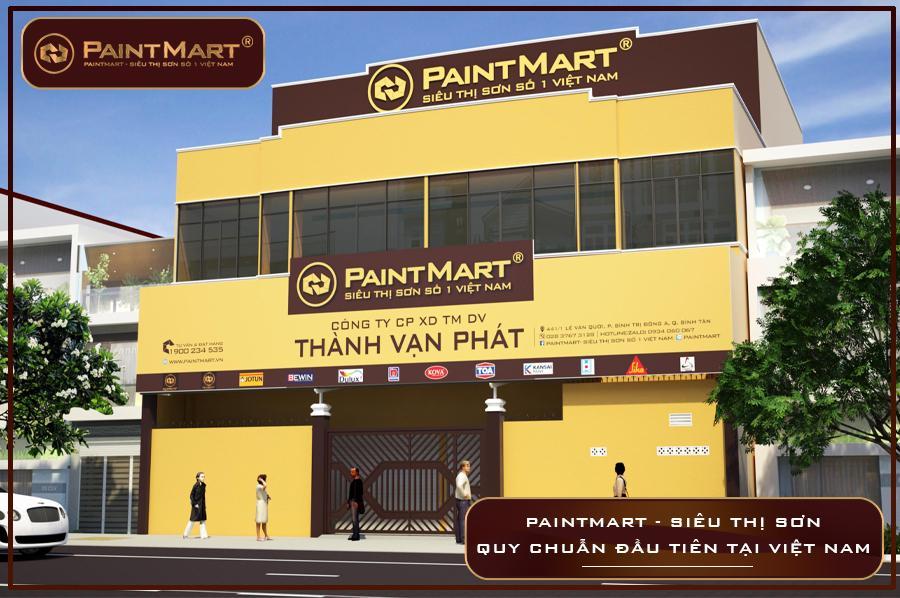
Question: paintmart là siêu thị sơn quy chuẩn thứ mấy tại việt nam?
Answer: paintmart là siêu thị sơn quy chuẩn đầu tiên tại việt nam